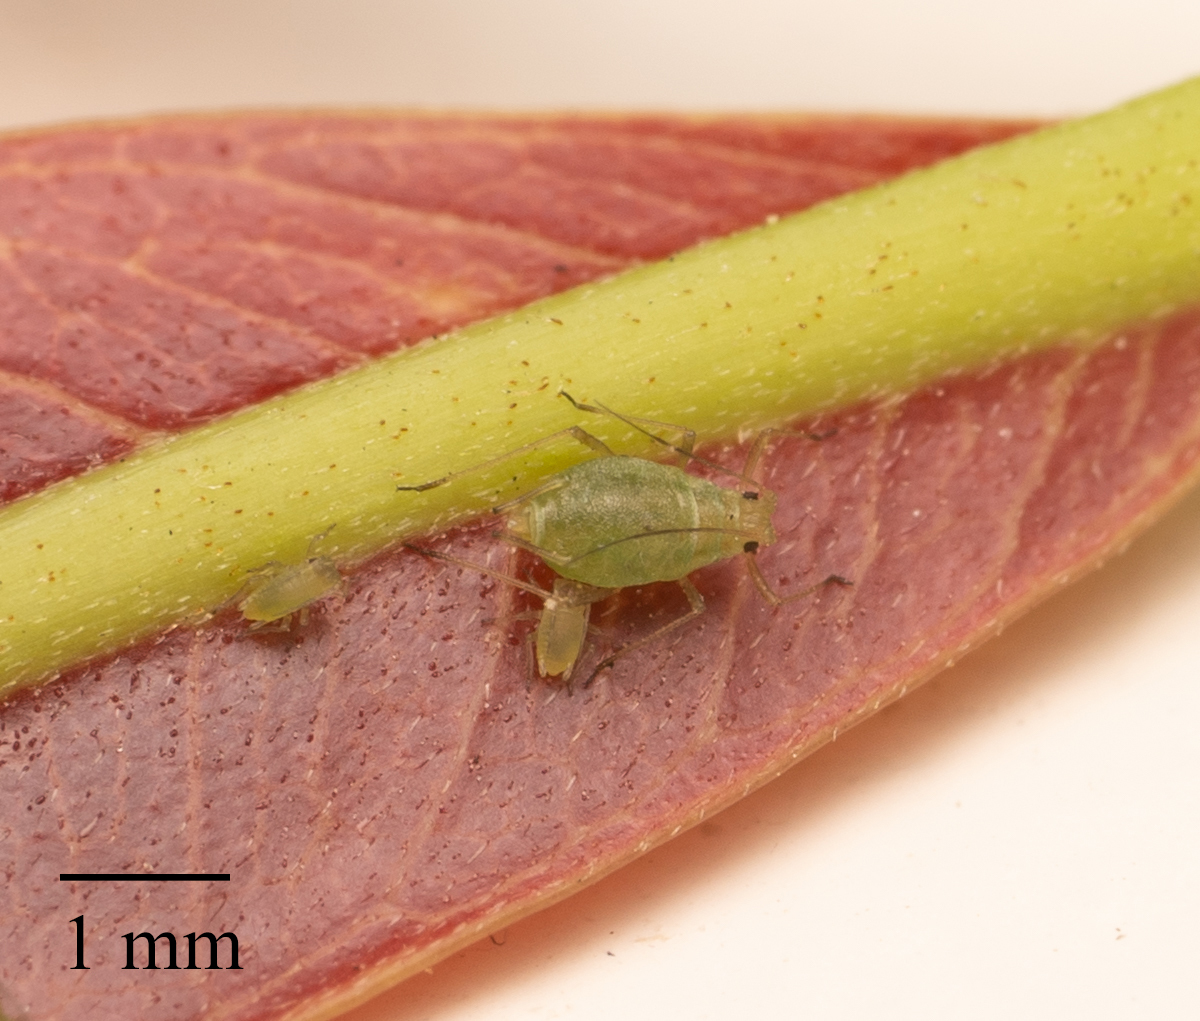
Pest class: green_peach_aphid